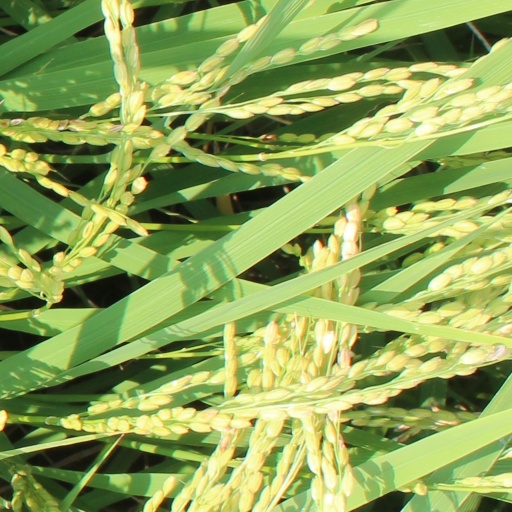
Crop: rice